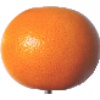
Label: pink_grapefruit